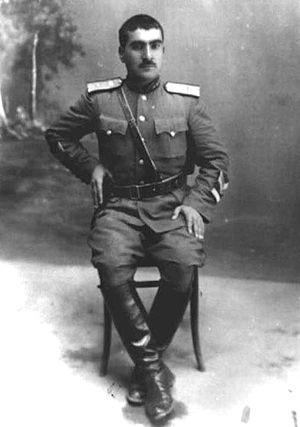
Mustafa Barzani est un leader kurde, principal chef du mouvement national kurde d'Irak au XXᵉ siècle. Il est le président-fondateur du Parti démocratique du Kurdistan irakien. Il est un symbole de la cause kurde. Il mène une guérilla, surtout de 1961 à 1963 et d'avril 1974 à mai 1975. Il est le père de Massoud Barzani.